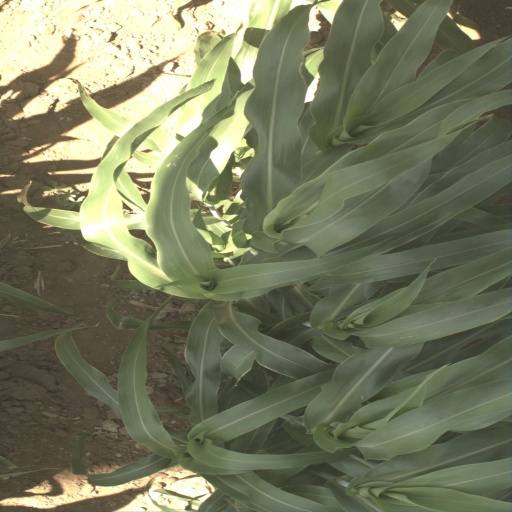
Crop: sorghum